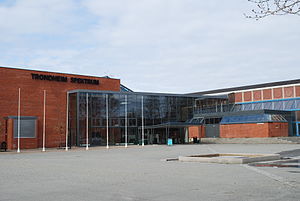
Trondheim Spektrum
Indgangen til Trondheim Spektrum
Trondheim Spektrum er et messe- og kongrescenter i Trondheim i Norge bestående af et kompleks med 8 haller, 14 seminarlokaler samt en yderligere rækker af indendørs arealer af varierende størrelse. Den ligger på bydelen Øya lige ud til Nidelven.